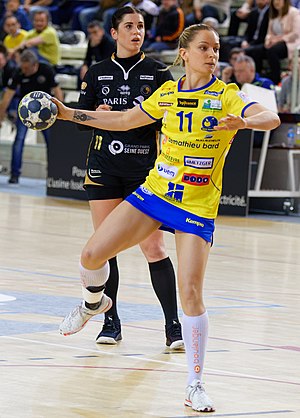
Manon Houette
Houette i 2018
Manon Houette er en kvindelig fransk håndboldspiller, der spiller for Metz Handball og Frankrigs kvindehåndboldlandshold. Hun har spillere optrådt for Fleury Loiret HB og tyske Thüringer HC.